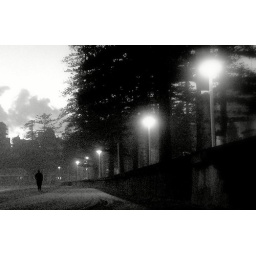
stranger following the path lights home while strolling down the beach as the morning sun appears over the hill